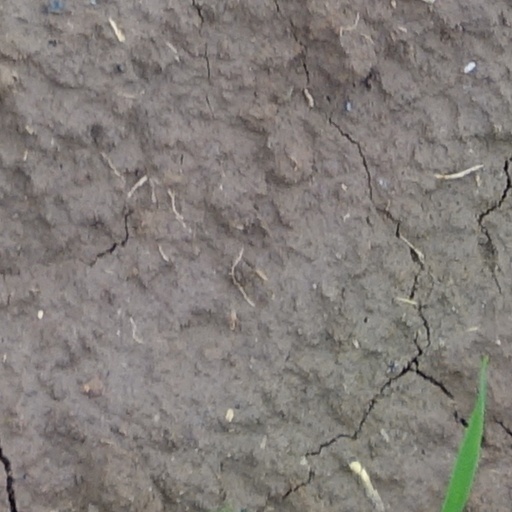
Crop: wheat